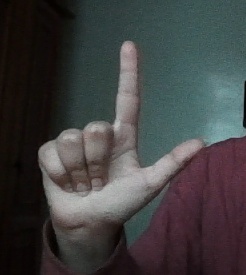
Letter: laam